Rahman Syed

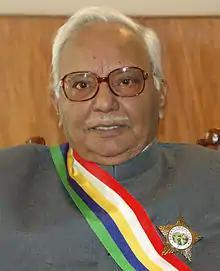

Datuk Rahman Anwar Syed (14 December 1932 – 20 June 2009) was a Pakistani entomologist, professor, actor, and entrepreneur, best known for his discovery of the biological method of oil palm pollination.